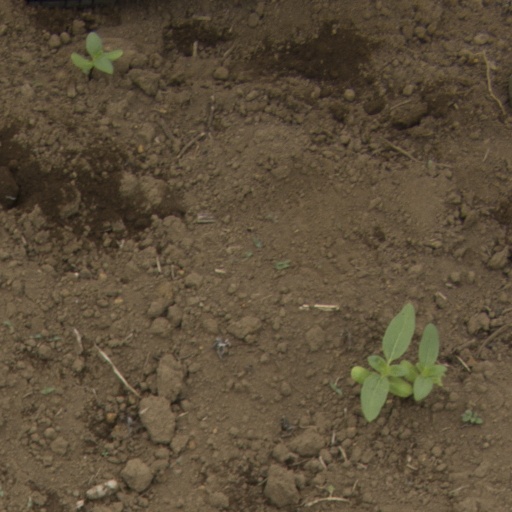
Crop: Jerusalem artichoke